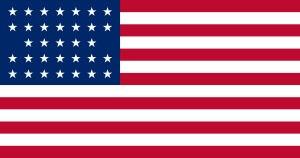
Cet article retrace la chronologie de l'évolution territoriale des États-Unis. Il liste les modifications géographiques intérieures et extérieures de ce pays.